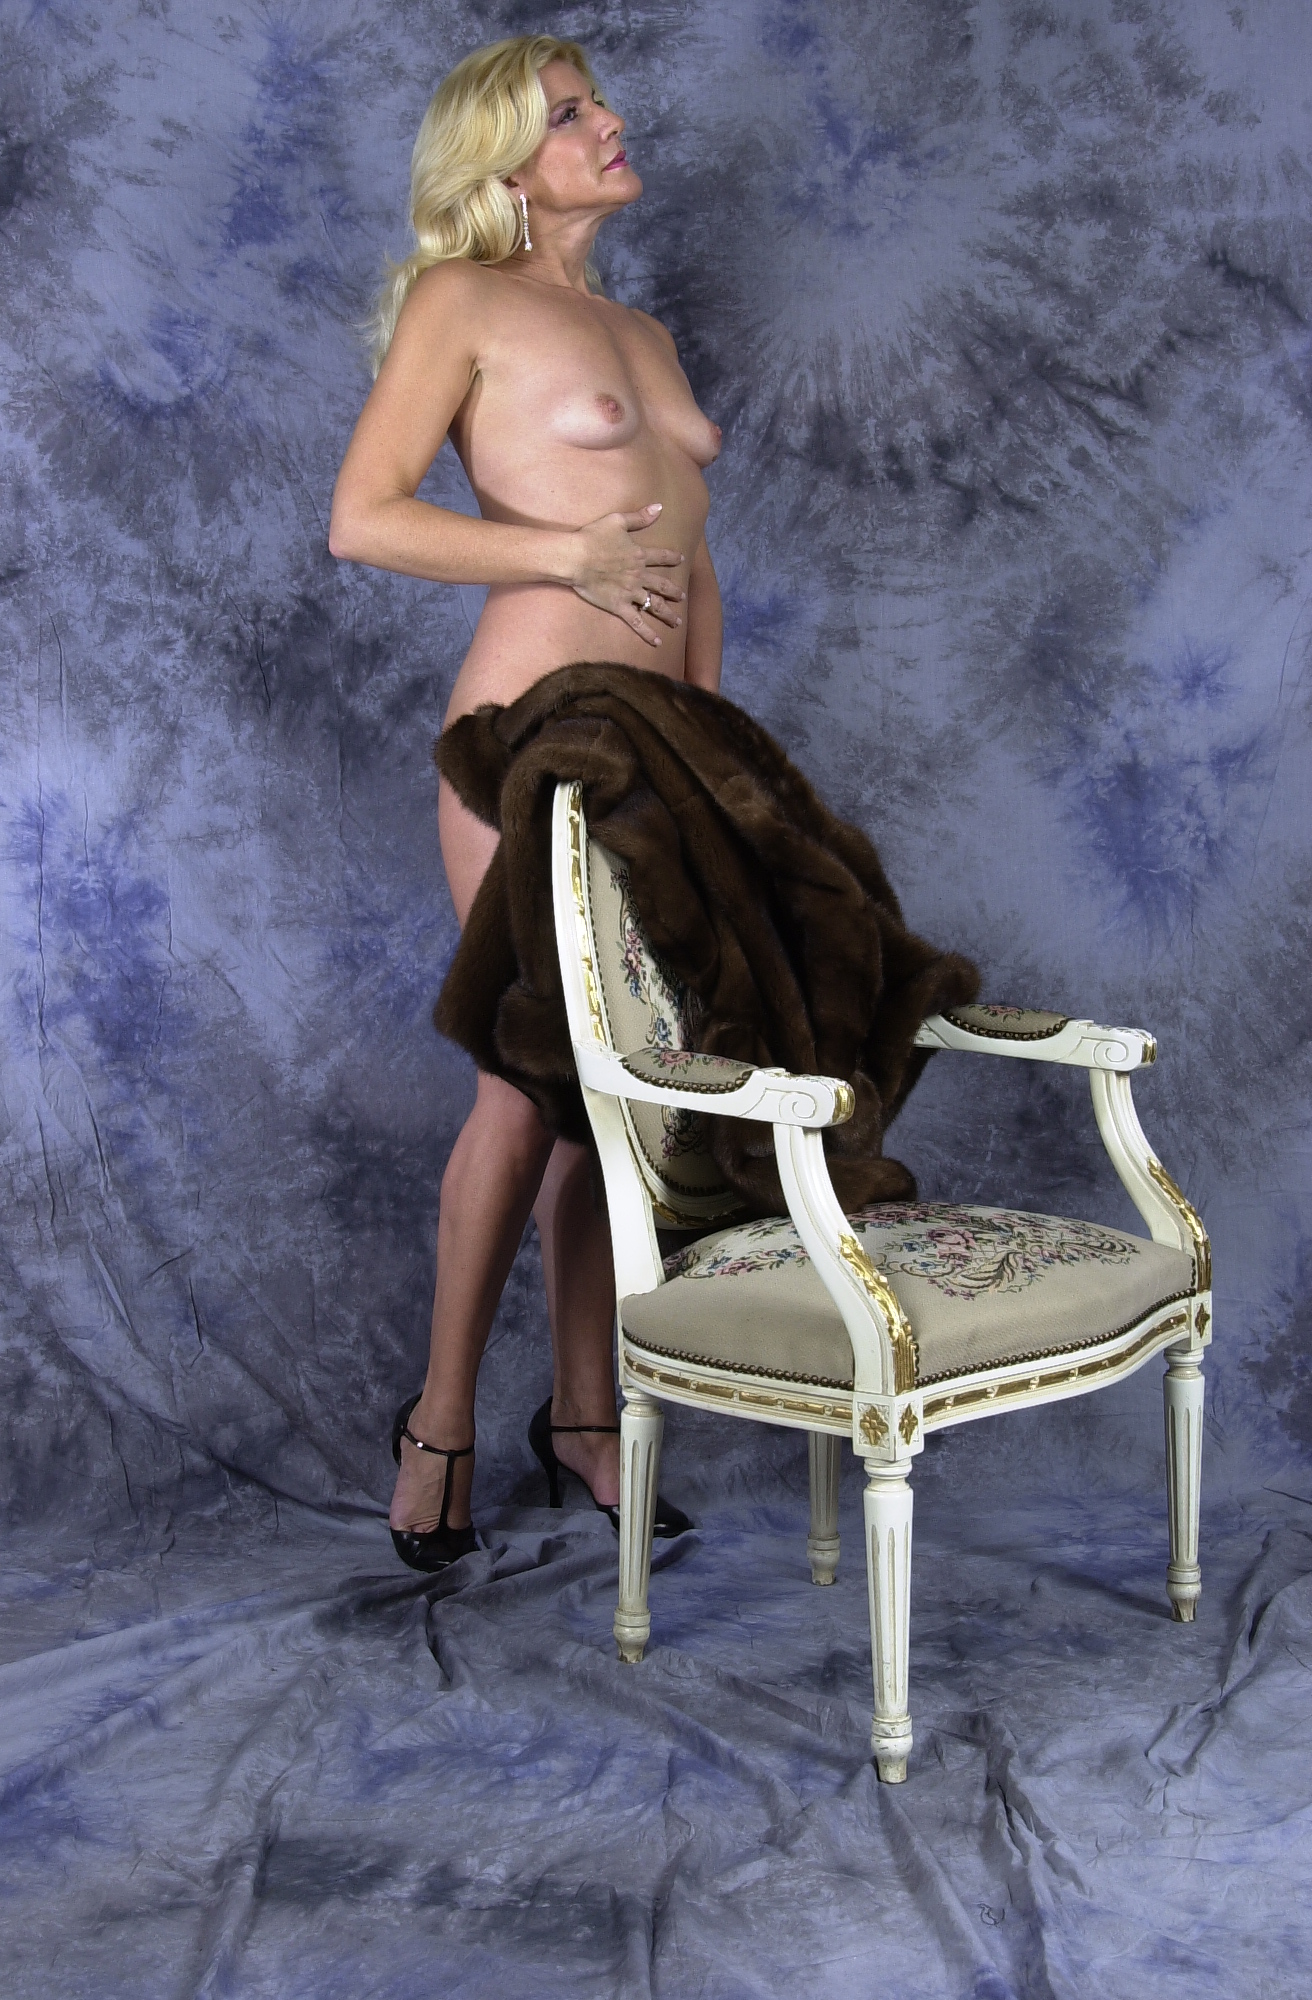
nude, blonde, model, high heels, shaved, pussy, escort, sitting, leg, beauty, furniture, joint, human body, thigh, human leg, long hair, chair, photography, art model, muscle, flesh, black hair, hip, knee